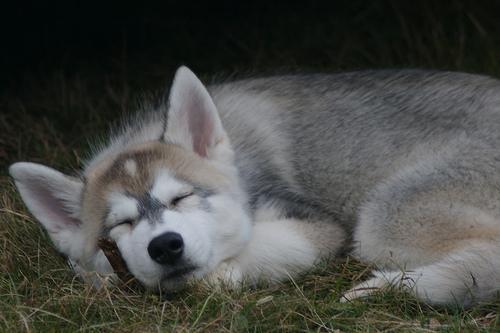
malamute